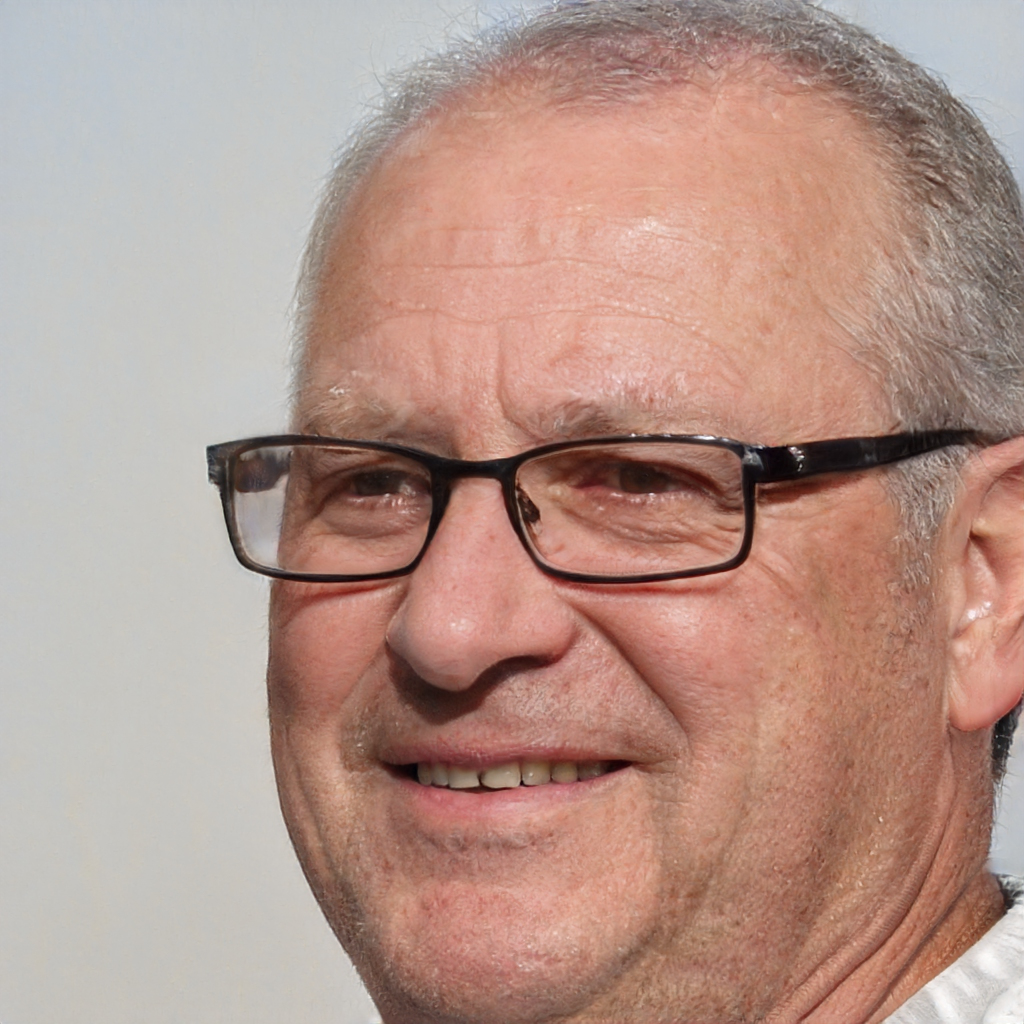
Label: No Watermark